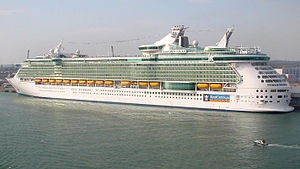
Royal Caribbean Cruises Ltd. / Royal Caribbean-skibe / Freedom-klassen
Royal Caribbean Cruises Ltd. er et norsk-amerikansk krydstogtrederi, der driver Royal Caribbean International, herunder Celebrity Cruises, Pullmantur Cruises, Azamara Club Cruises, CDF Croisieres de France og 50 % af TUI Cruises. Royal Caribbean Cruises Ltd. er verdens næststørste krydstogtrederi efter Carnival Corporation & plc. Selskabet har pt. i alt 46 skibe i drift. Royal Caribbean Cruises Ltd. er registreret på børsen i New York og Oslo og har sit hovedkontor i Miami, Florida. I Norden har selskabet kontorer i Oslo, Stockholm, København og Helsingfors.